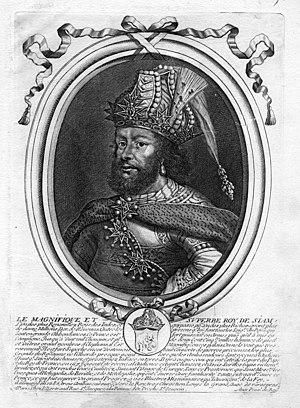
portrait gravé
Narai, né en décembre 1632 et mort le 11 juin 1688 à Lop Buri, surnommé Narai le Grand ou Phra Narai, est un des plus importants souverains du royaume d'Ayutthaya, dans l'actuelle Thaïlande. Il a régné de 1656 à sa mort sous le nom de Ramathibodi III. Durant cette période, la diplomatie du royaume a connu un niveau d'activité inégalé, aussi bien avec les puissances européennes, qu'avec la Perse, l'Inde, la Chine et les pays voisins. Les étrangers jouèrent un rôle important à la cour du Siam, comme le montre l'ascension de Constantin Phaulkon, un aventurier grec qui devint l'équivalent d'un premier ministre. Cette influence étrangère suscita beaucoup de mécontentement à la cour, et, après la mort de Narai, une réaction brutale la réduisit pour plus d'un siècle et demi.